Manchester Artillery

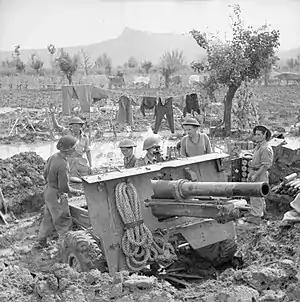
A 25-pounder crew in a waterlogged position in Italy, 1944.

The Manchester Artillery mobilised on 1 September 1939, just before the outbreak of war, as part of 42nd (EL) Infantry Division, but from 27 September the newly-formed 66th Infantry Division took over the duplicate units including 110th Fd Rgt.